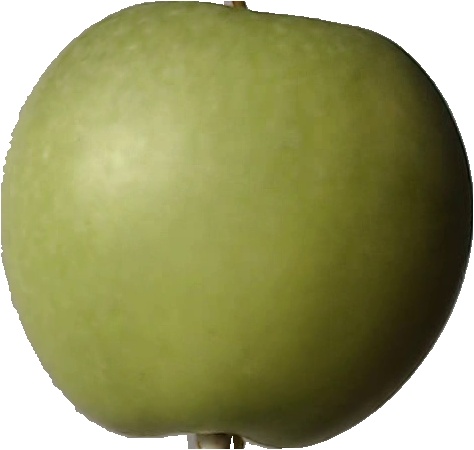
Label: apple_granny_smith_1